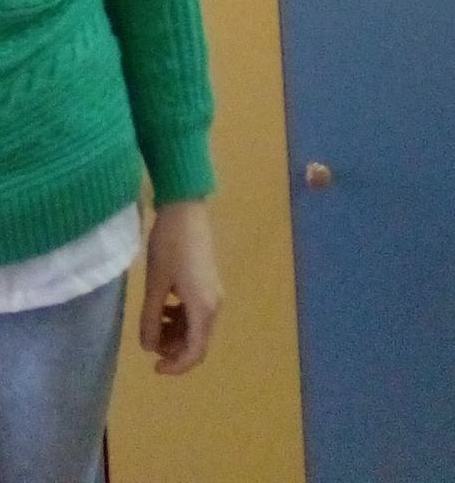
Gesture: no_gesture